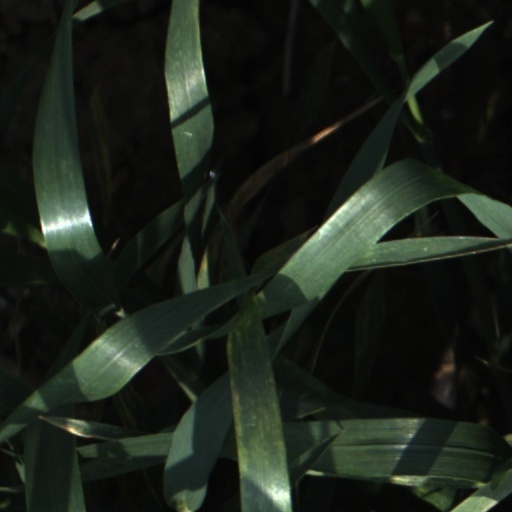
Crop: wheat